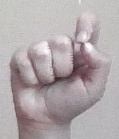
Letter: fa